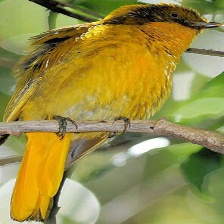
Species: GOLDEN BOWER BIRD
Scientific name: PRIONODURA NEWTONIANA